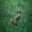
Label: deer